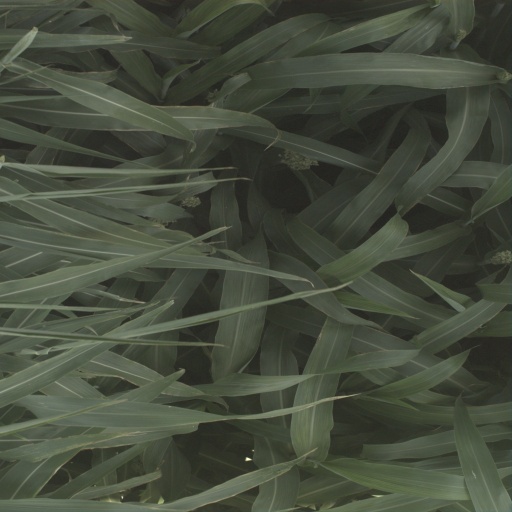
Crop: sorghum